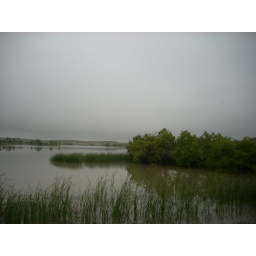
There is a yellow bird in those trees, but you can't see it very well.